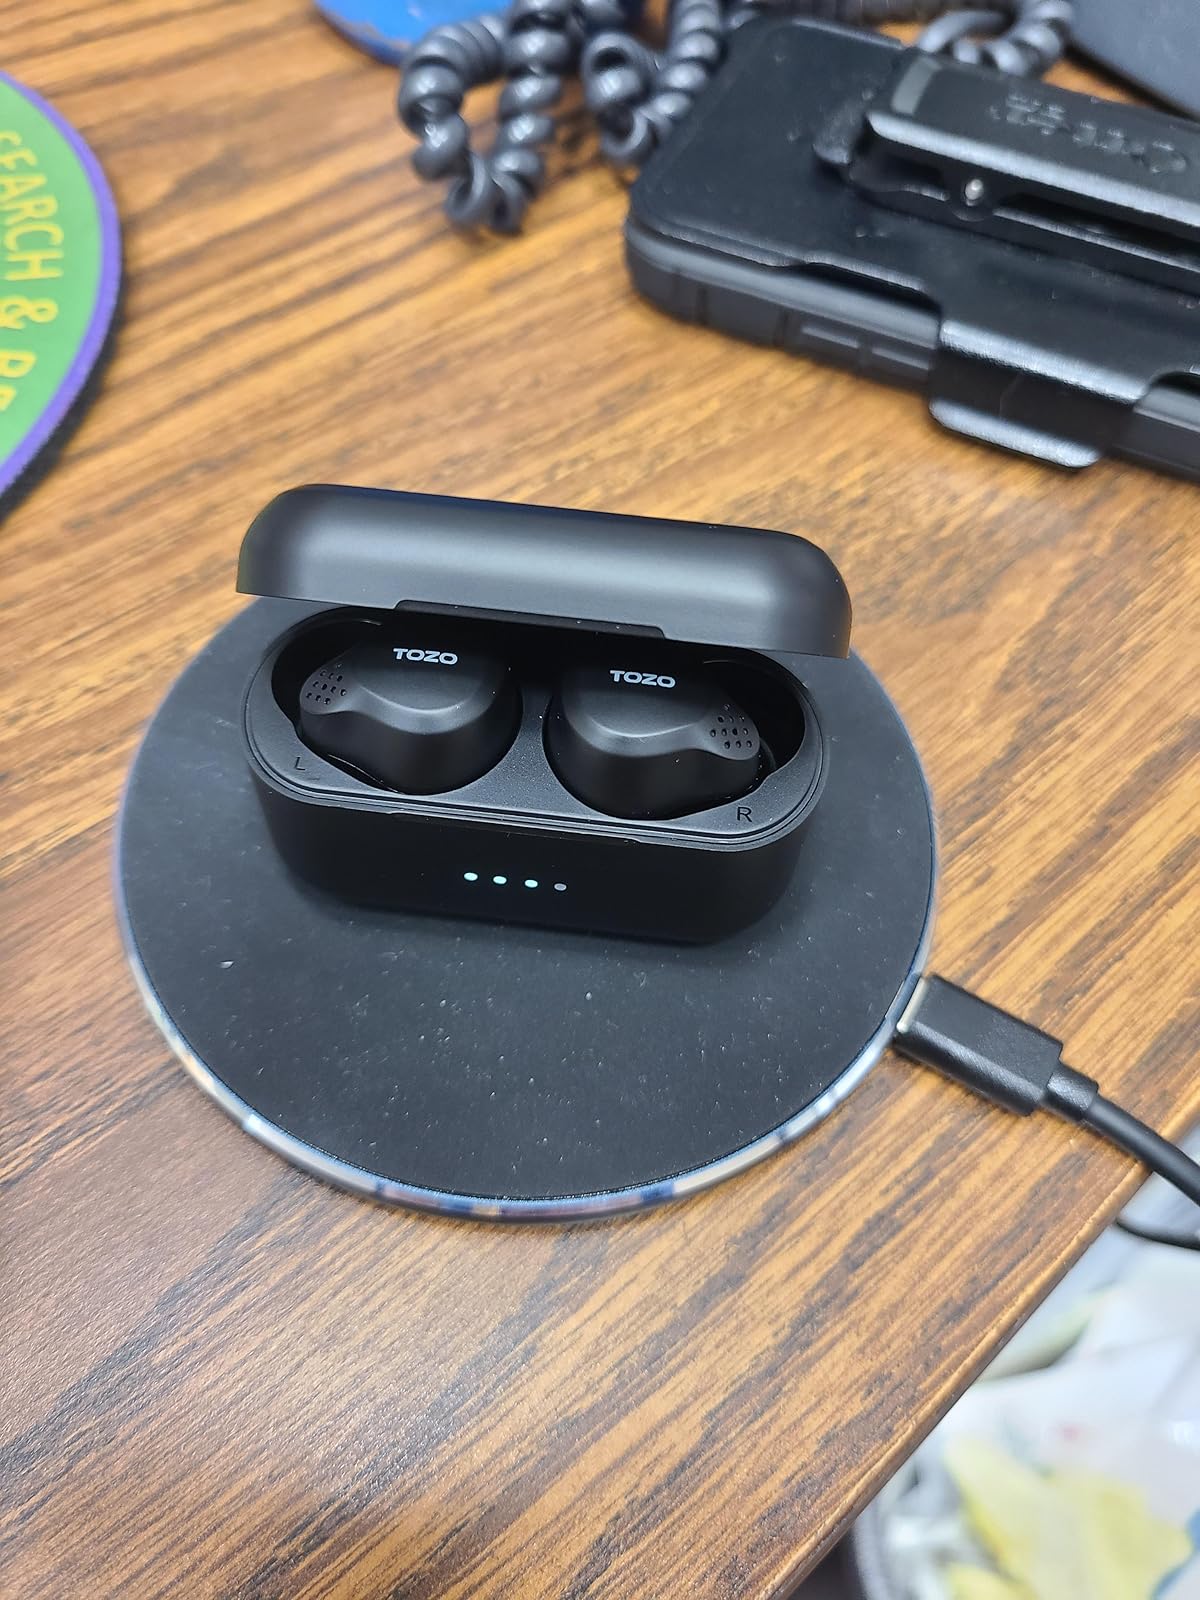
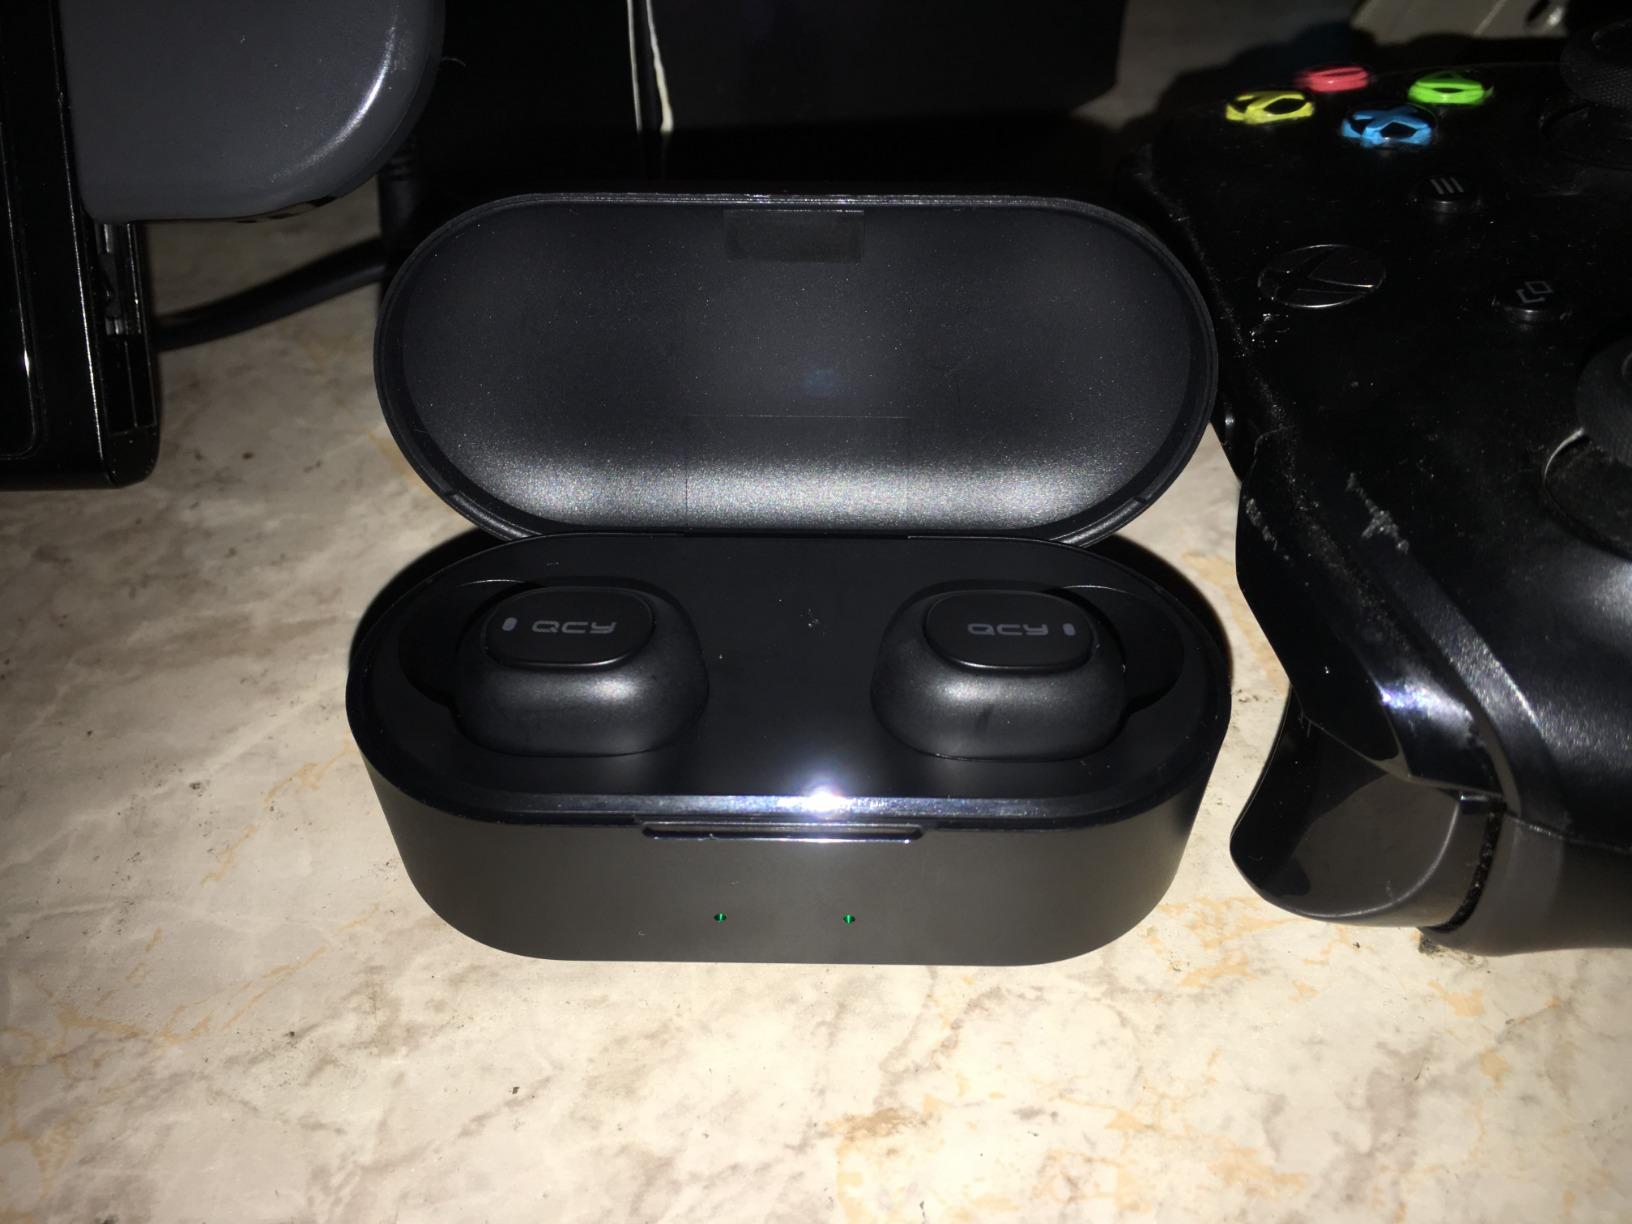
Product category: earbuds
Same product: no